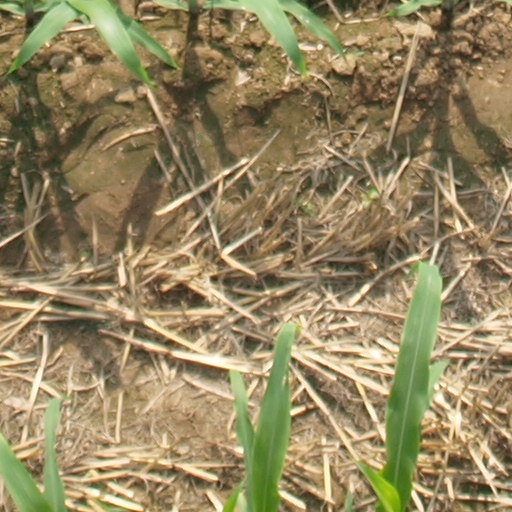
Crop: maize; corn